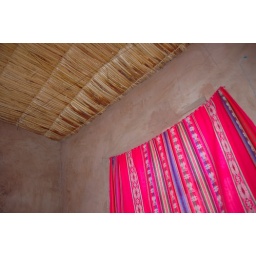
Our room in taquile, detail of the window and the roof